Israeli Declaration of Independence

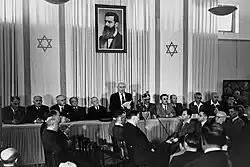
David Ben-Gurion declaring independence beneath a large portrait of Theodor Herzl, founder of modern Zionism

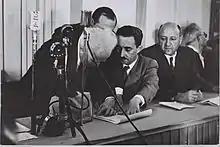
Ben Gurion (left) signing the Declaration of Independence held by Moshe Sharett

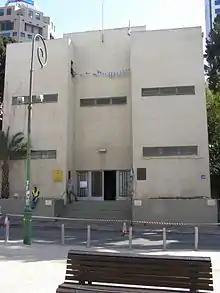
Independence Hall as it appeared in 2007

The ceremony was held in the Tel Aviv Museum (today known as Independence Hall) but was not widely publicised as it was feared that the British Authorities might attempt to prevent it or that the Arab armies might invade earlier than expected. An invitation was sent out by messenger on the morning of 14 May telling recipients to arrive at 15:30 and to keep the event a secret. The event started at 16:00 (a time chosen so as not to breach the sabbath) and was broadcast live as the first transmission of the new radio station Kol Yisrael.